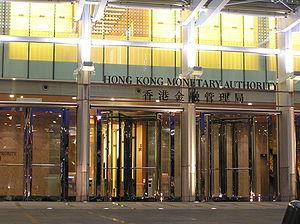
La Hong Kong Monetary Authority est la banque centrale de la ville de Hong Kong. Elle a été établie le 1ᵉʳ avril 1993 lors de la fusion de l'Office of the Exchange Fund et l'Office of the Commissionner of Banking. Elle a pour missions :